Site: brandenburg
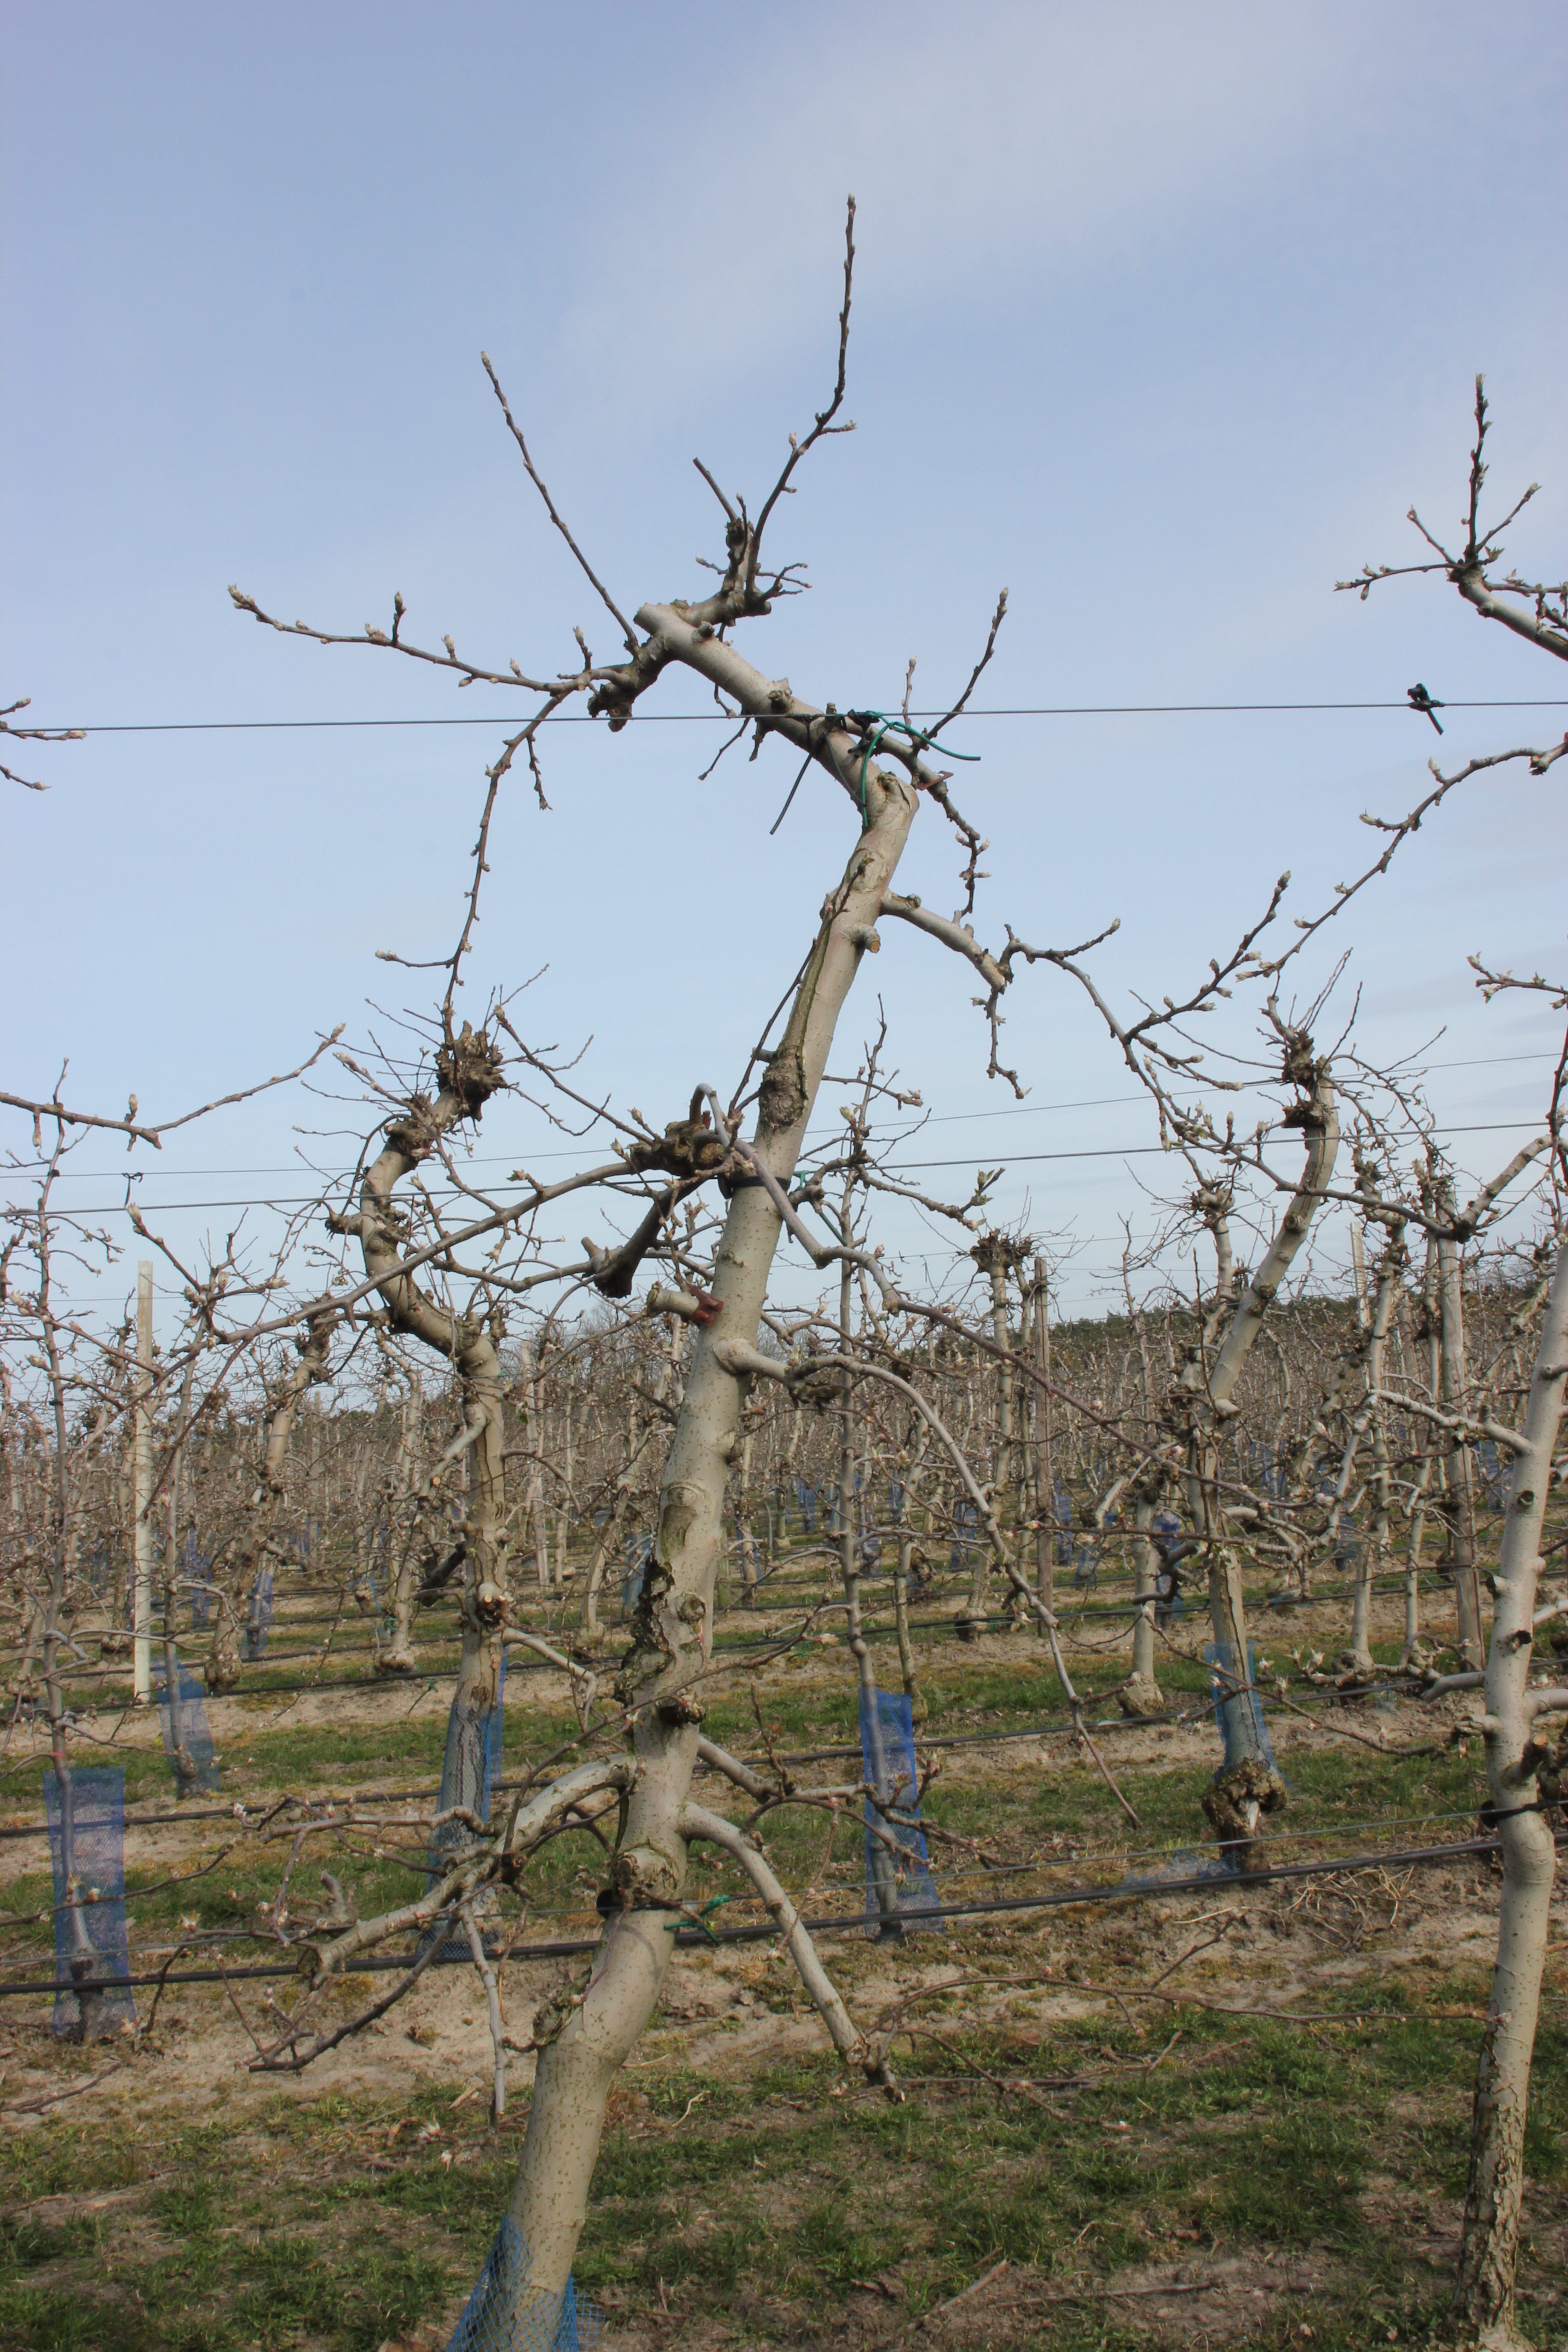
Growth stage (BBCH 54): Inflorescence emergence